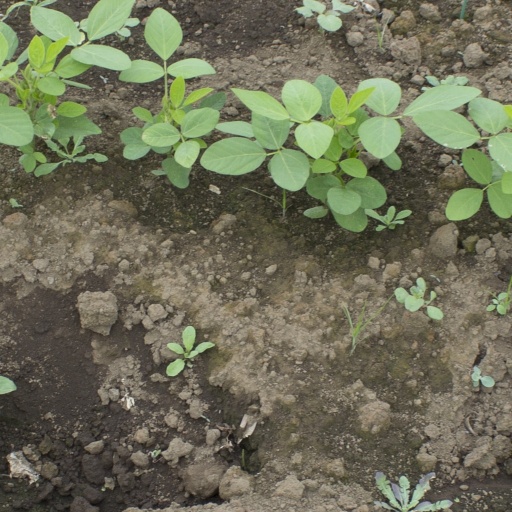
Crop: soybean